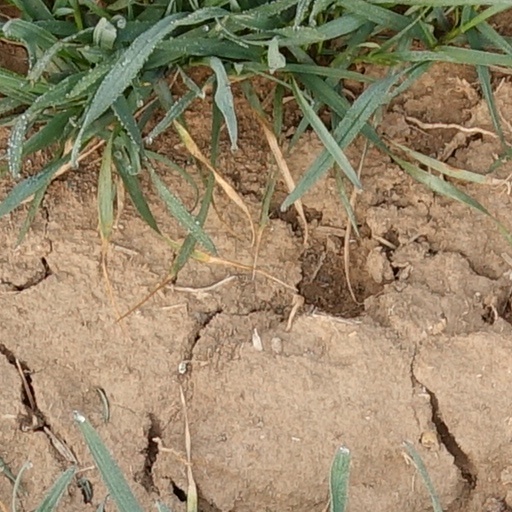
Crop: wheat